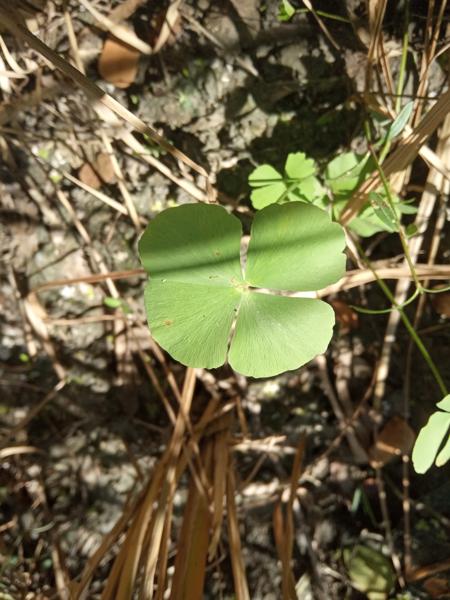
Weed species: Marsilea minuta